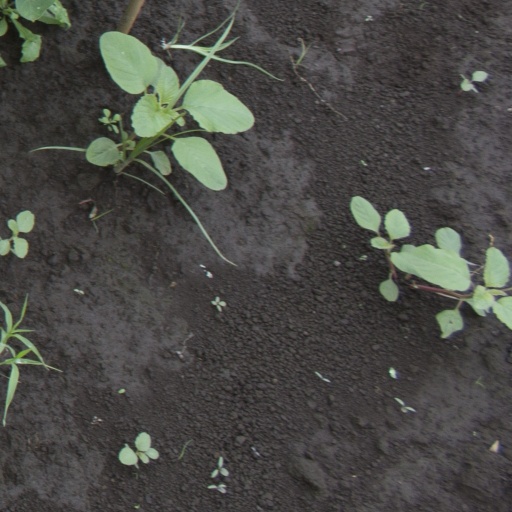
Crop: soybean